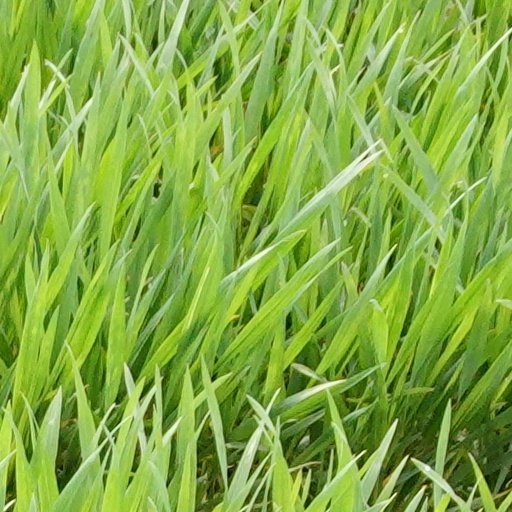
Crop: wheat